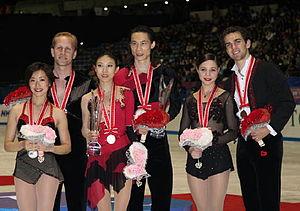
John Baldwin Jr., né le 18 octobre 1973 à Dallas, est un patineur artistique américain. Sa partenaire en couple est Rena Inoue. Baldwin et Rena Inoue patinent ensemble depuis 2000, et ils ont été deux fois champions américains. Également, ils sont le premier couple à avoir réussi le triple Axel lancé en compétition.